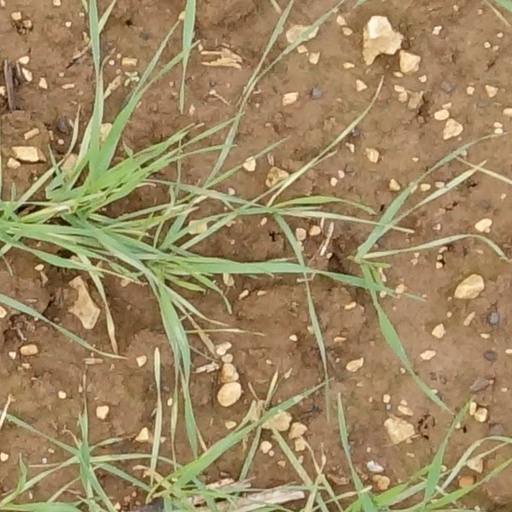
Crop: wheat